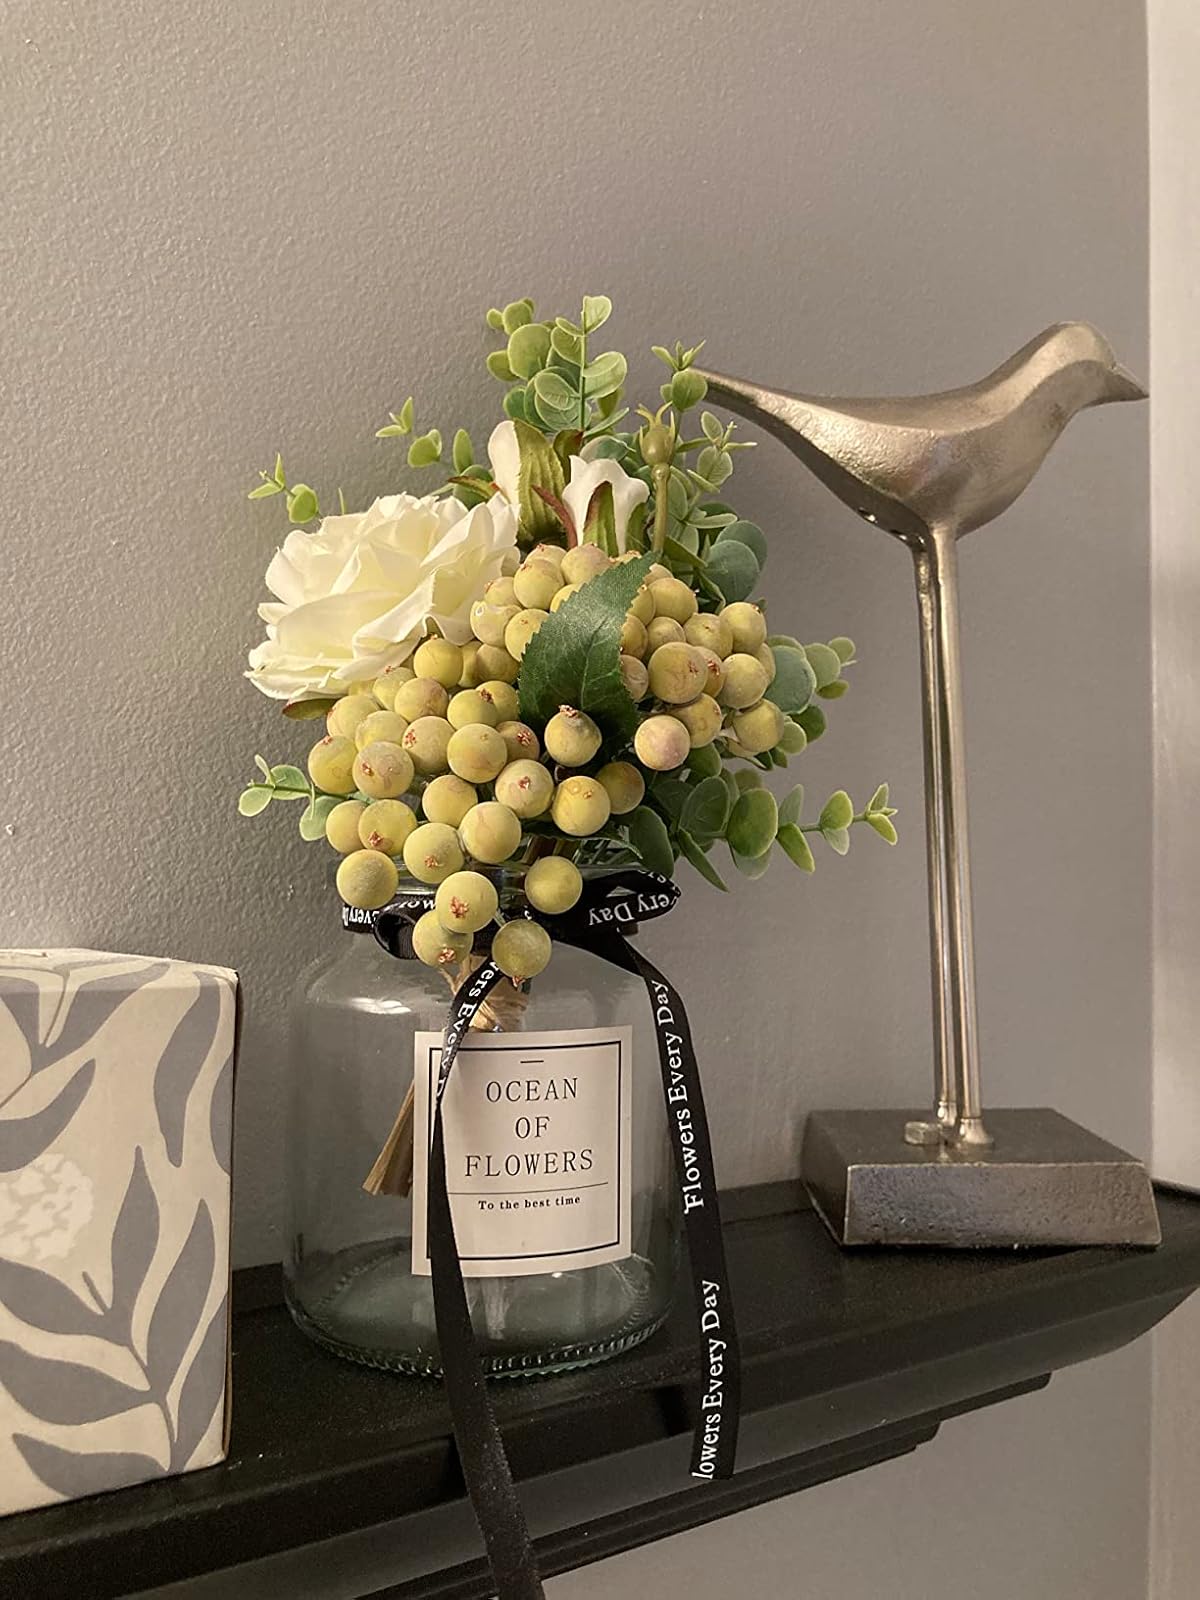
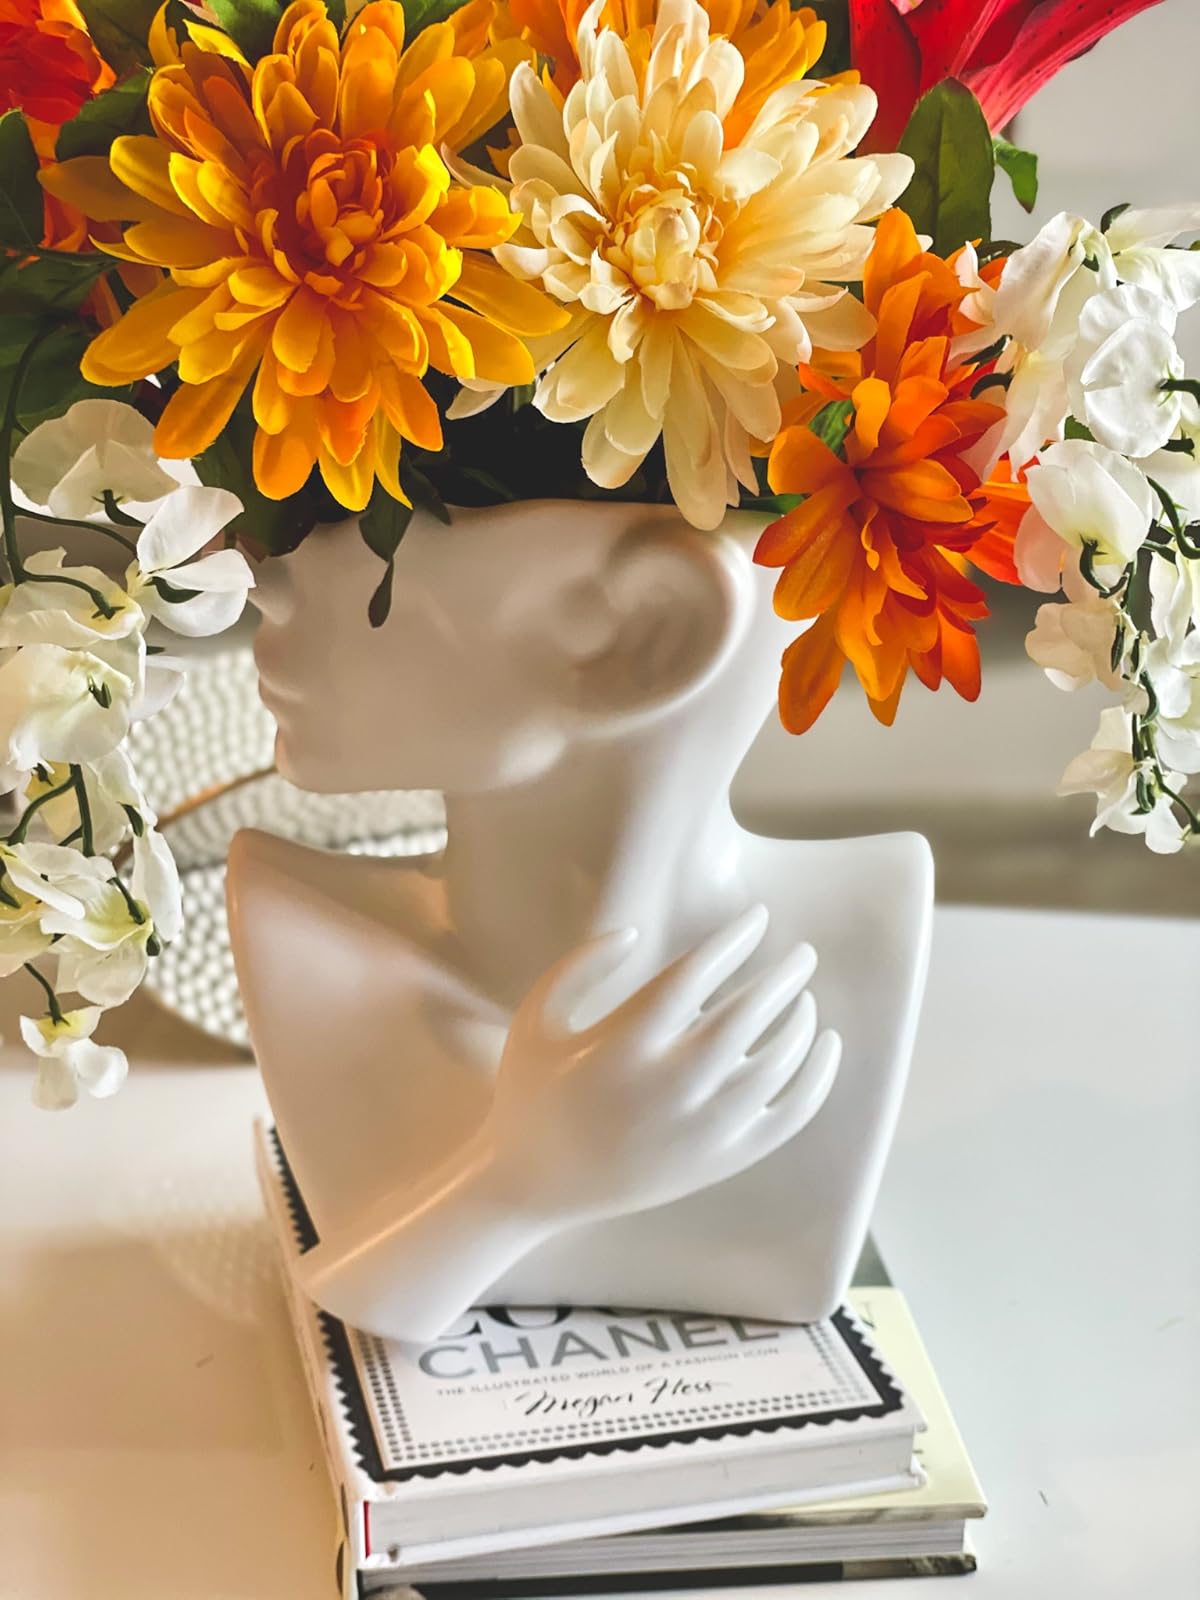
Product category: vase
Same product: no